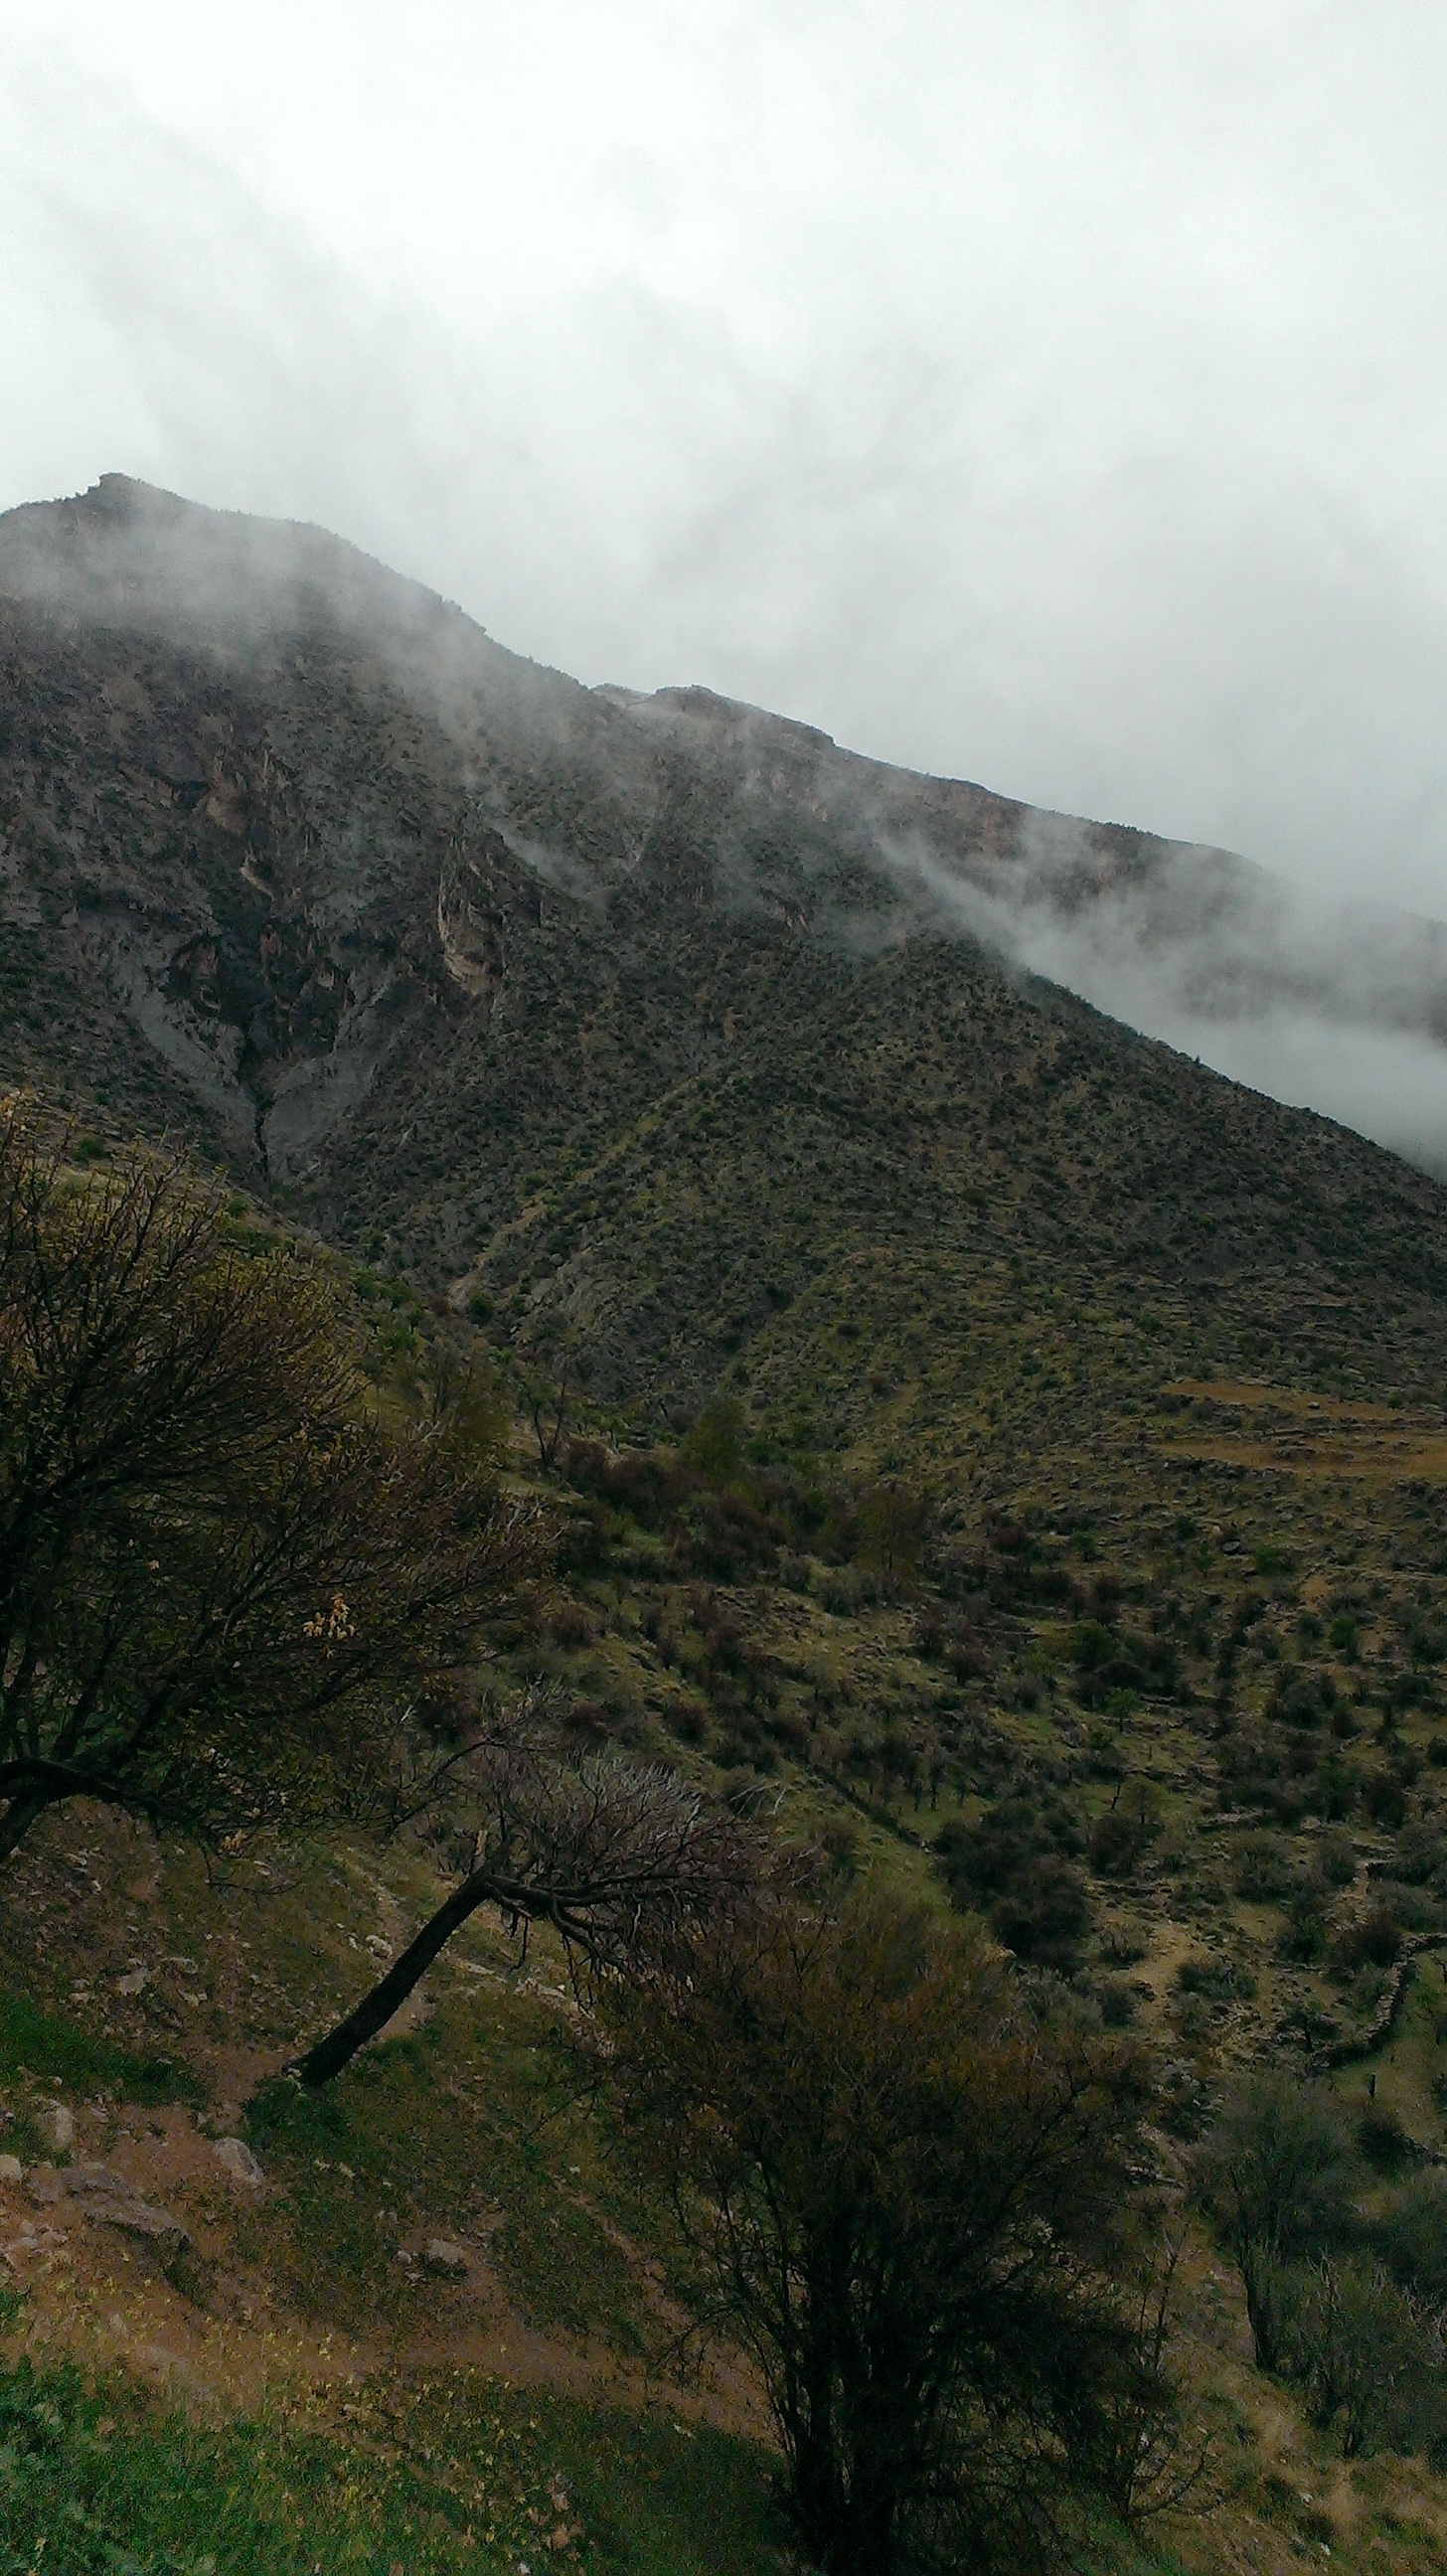
landscape, nature, forest, wilderness, walking, mountain, mist, hill, adventure, valley, mountain range, highland, ridge, summit, plateau, fell, loch, landform, mountain pass, geographical feature, atmospheric phenomenon, mountainous landforms